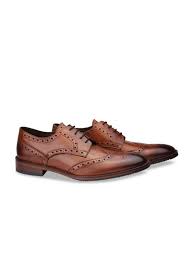
Label: Brogue